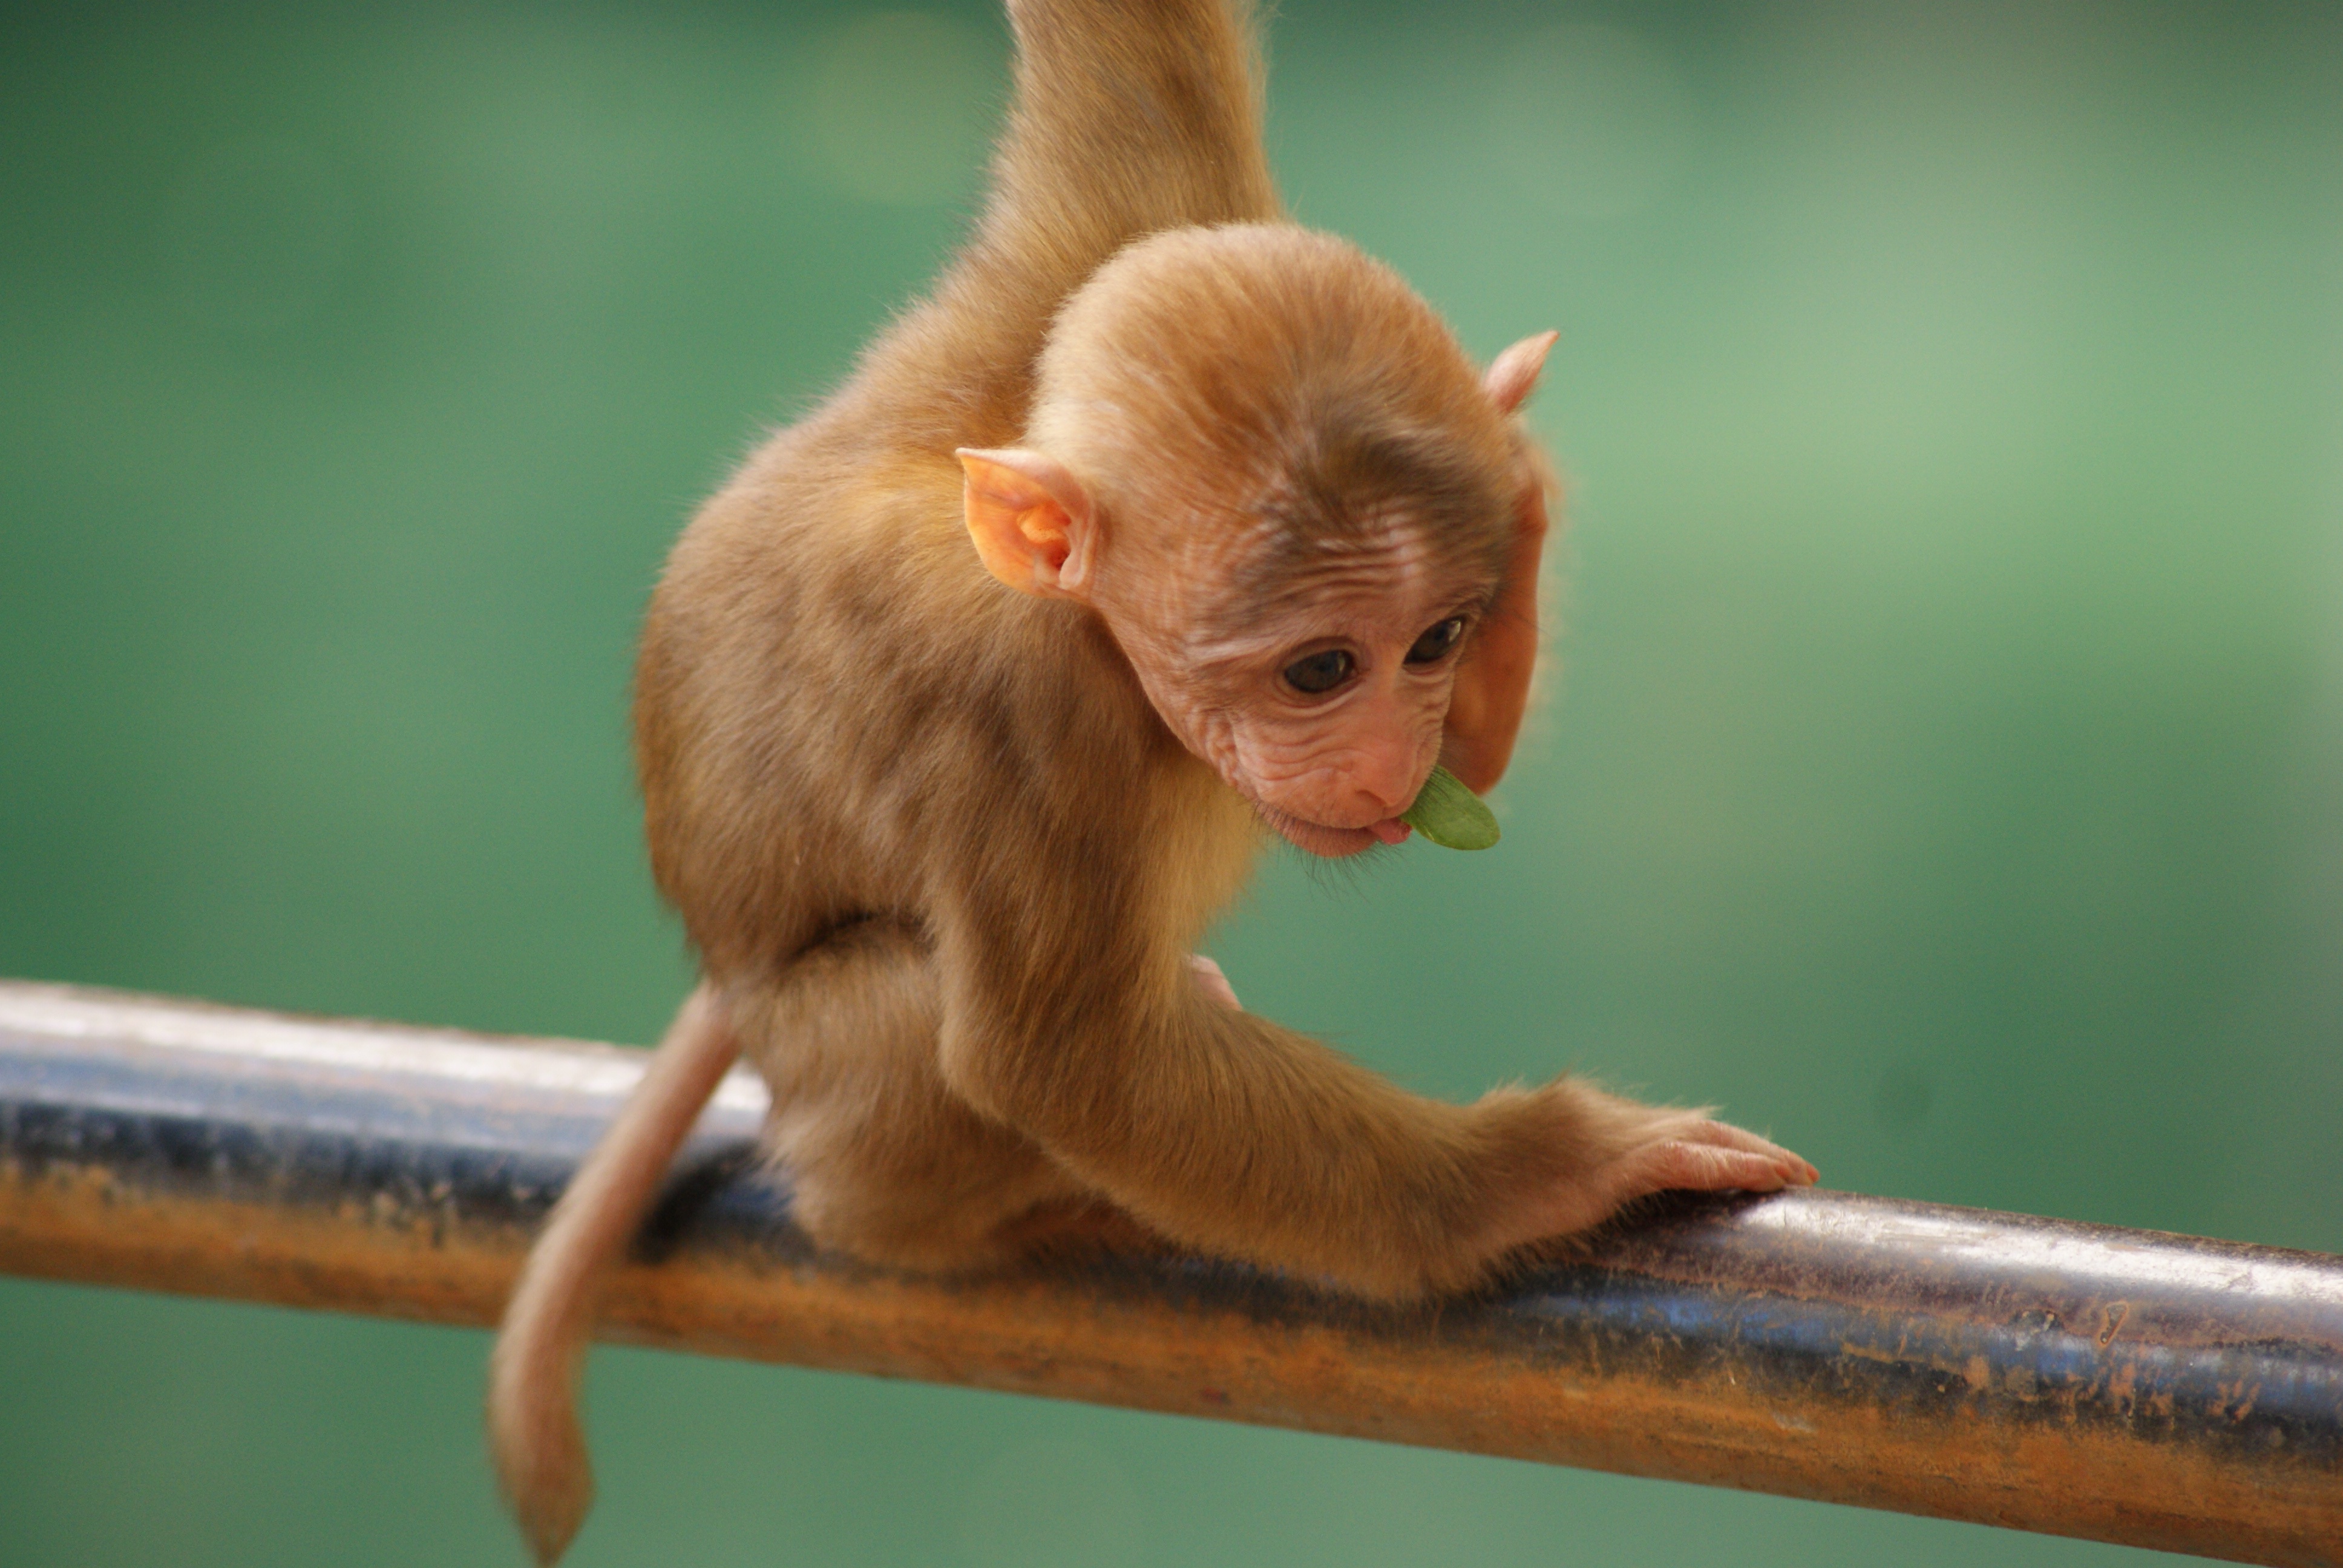
nature, animal, cute, wildlife, zoo, mammal, asia, monkey, baby, fauna, primate, snout, macaque, organism, old world monkey, new world monkey